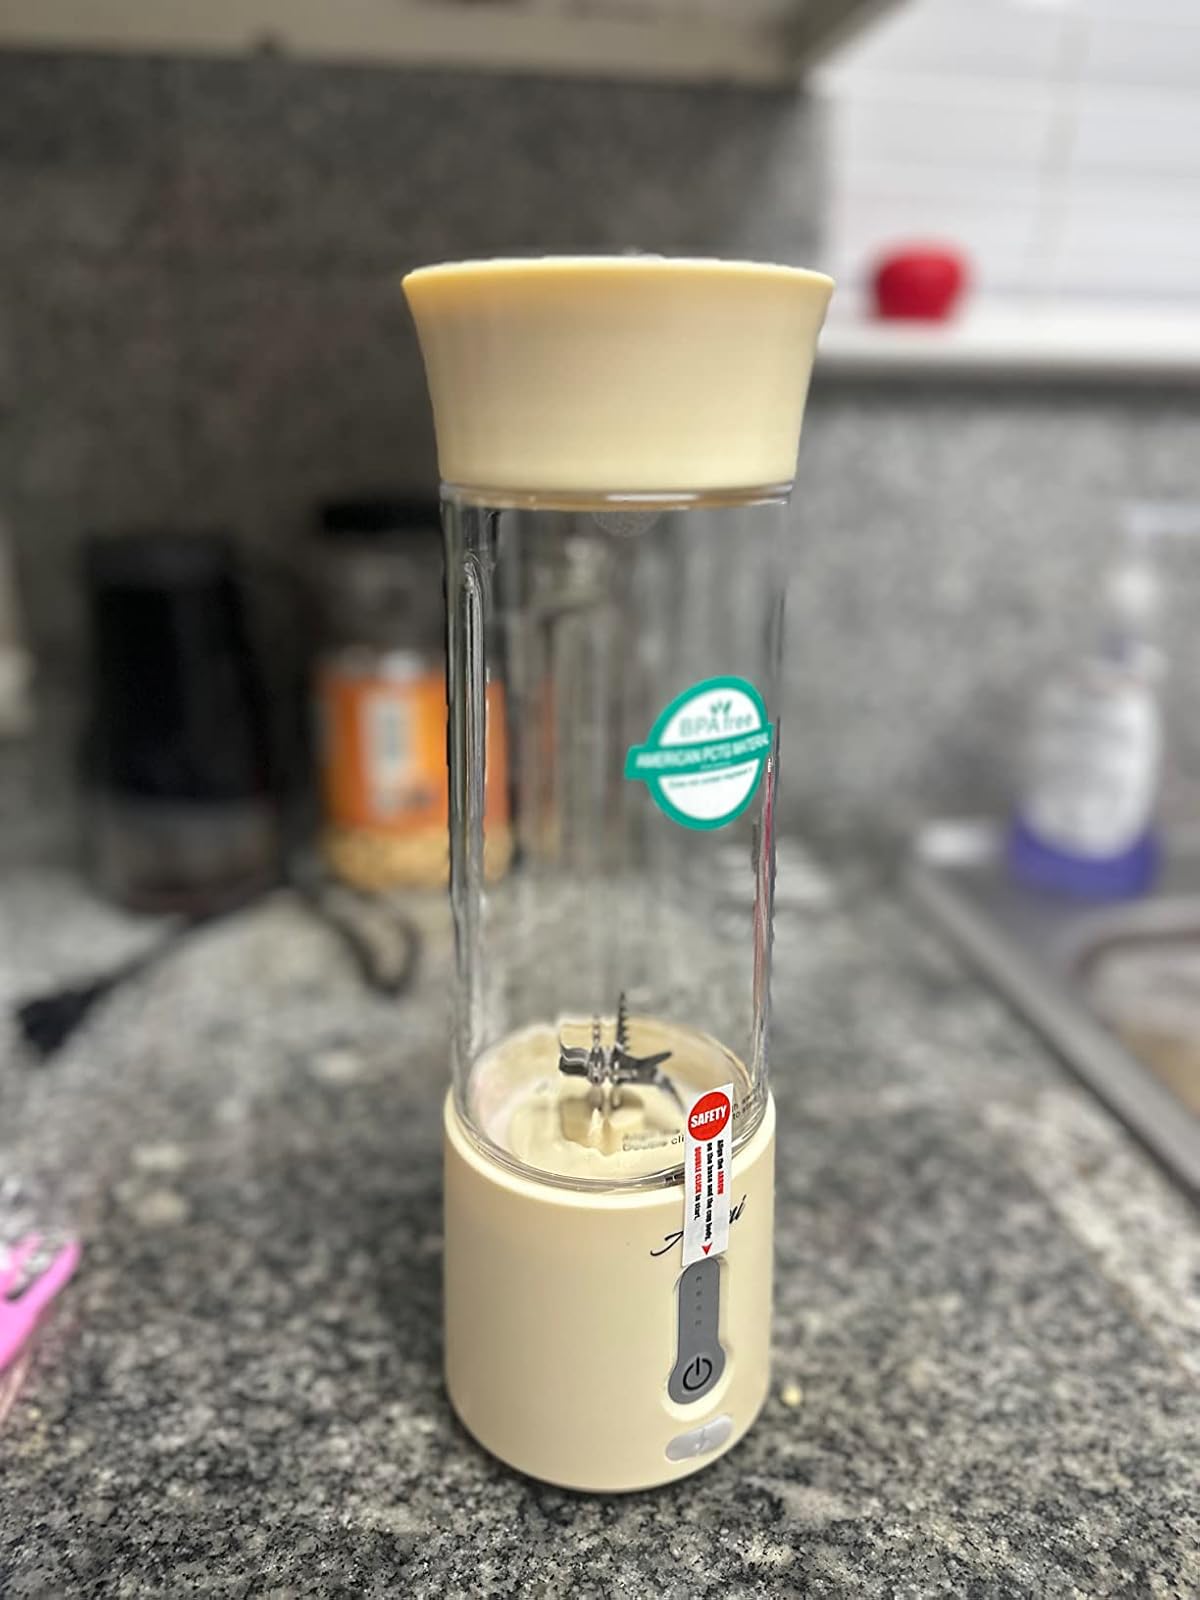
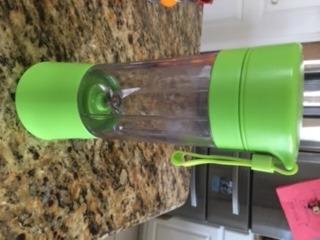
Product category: items_blender
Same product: no